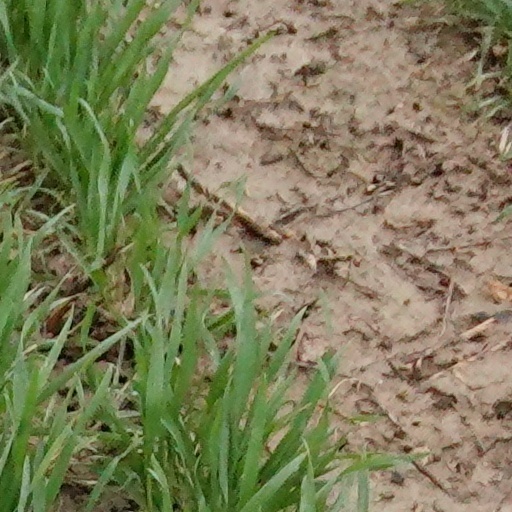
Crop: wheat